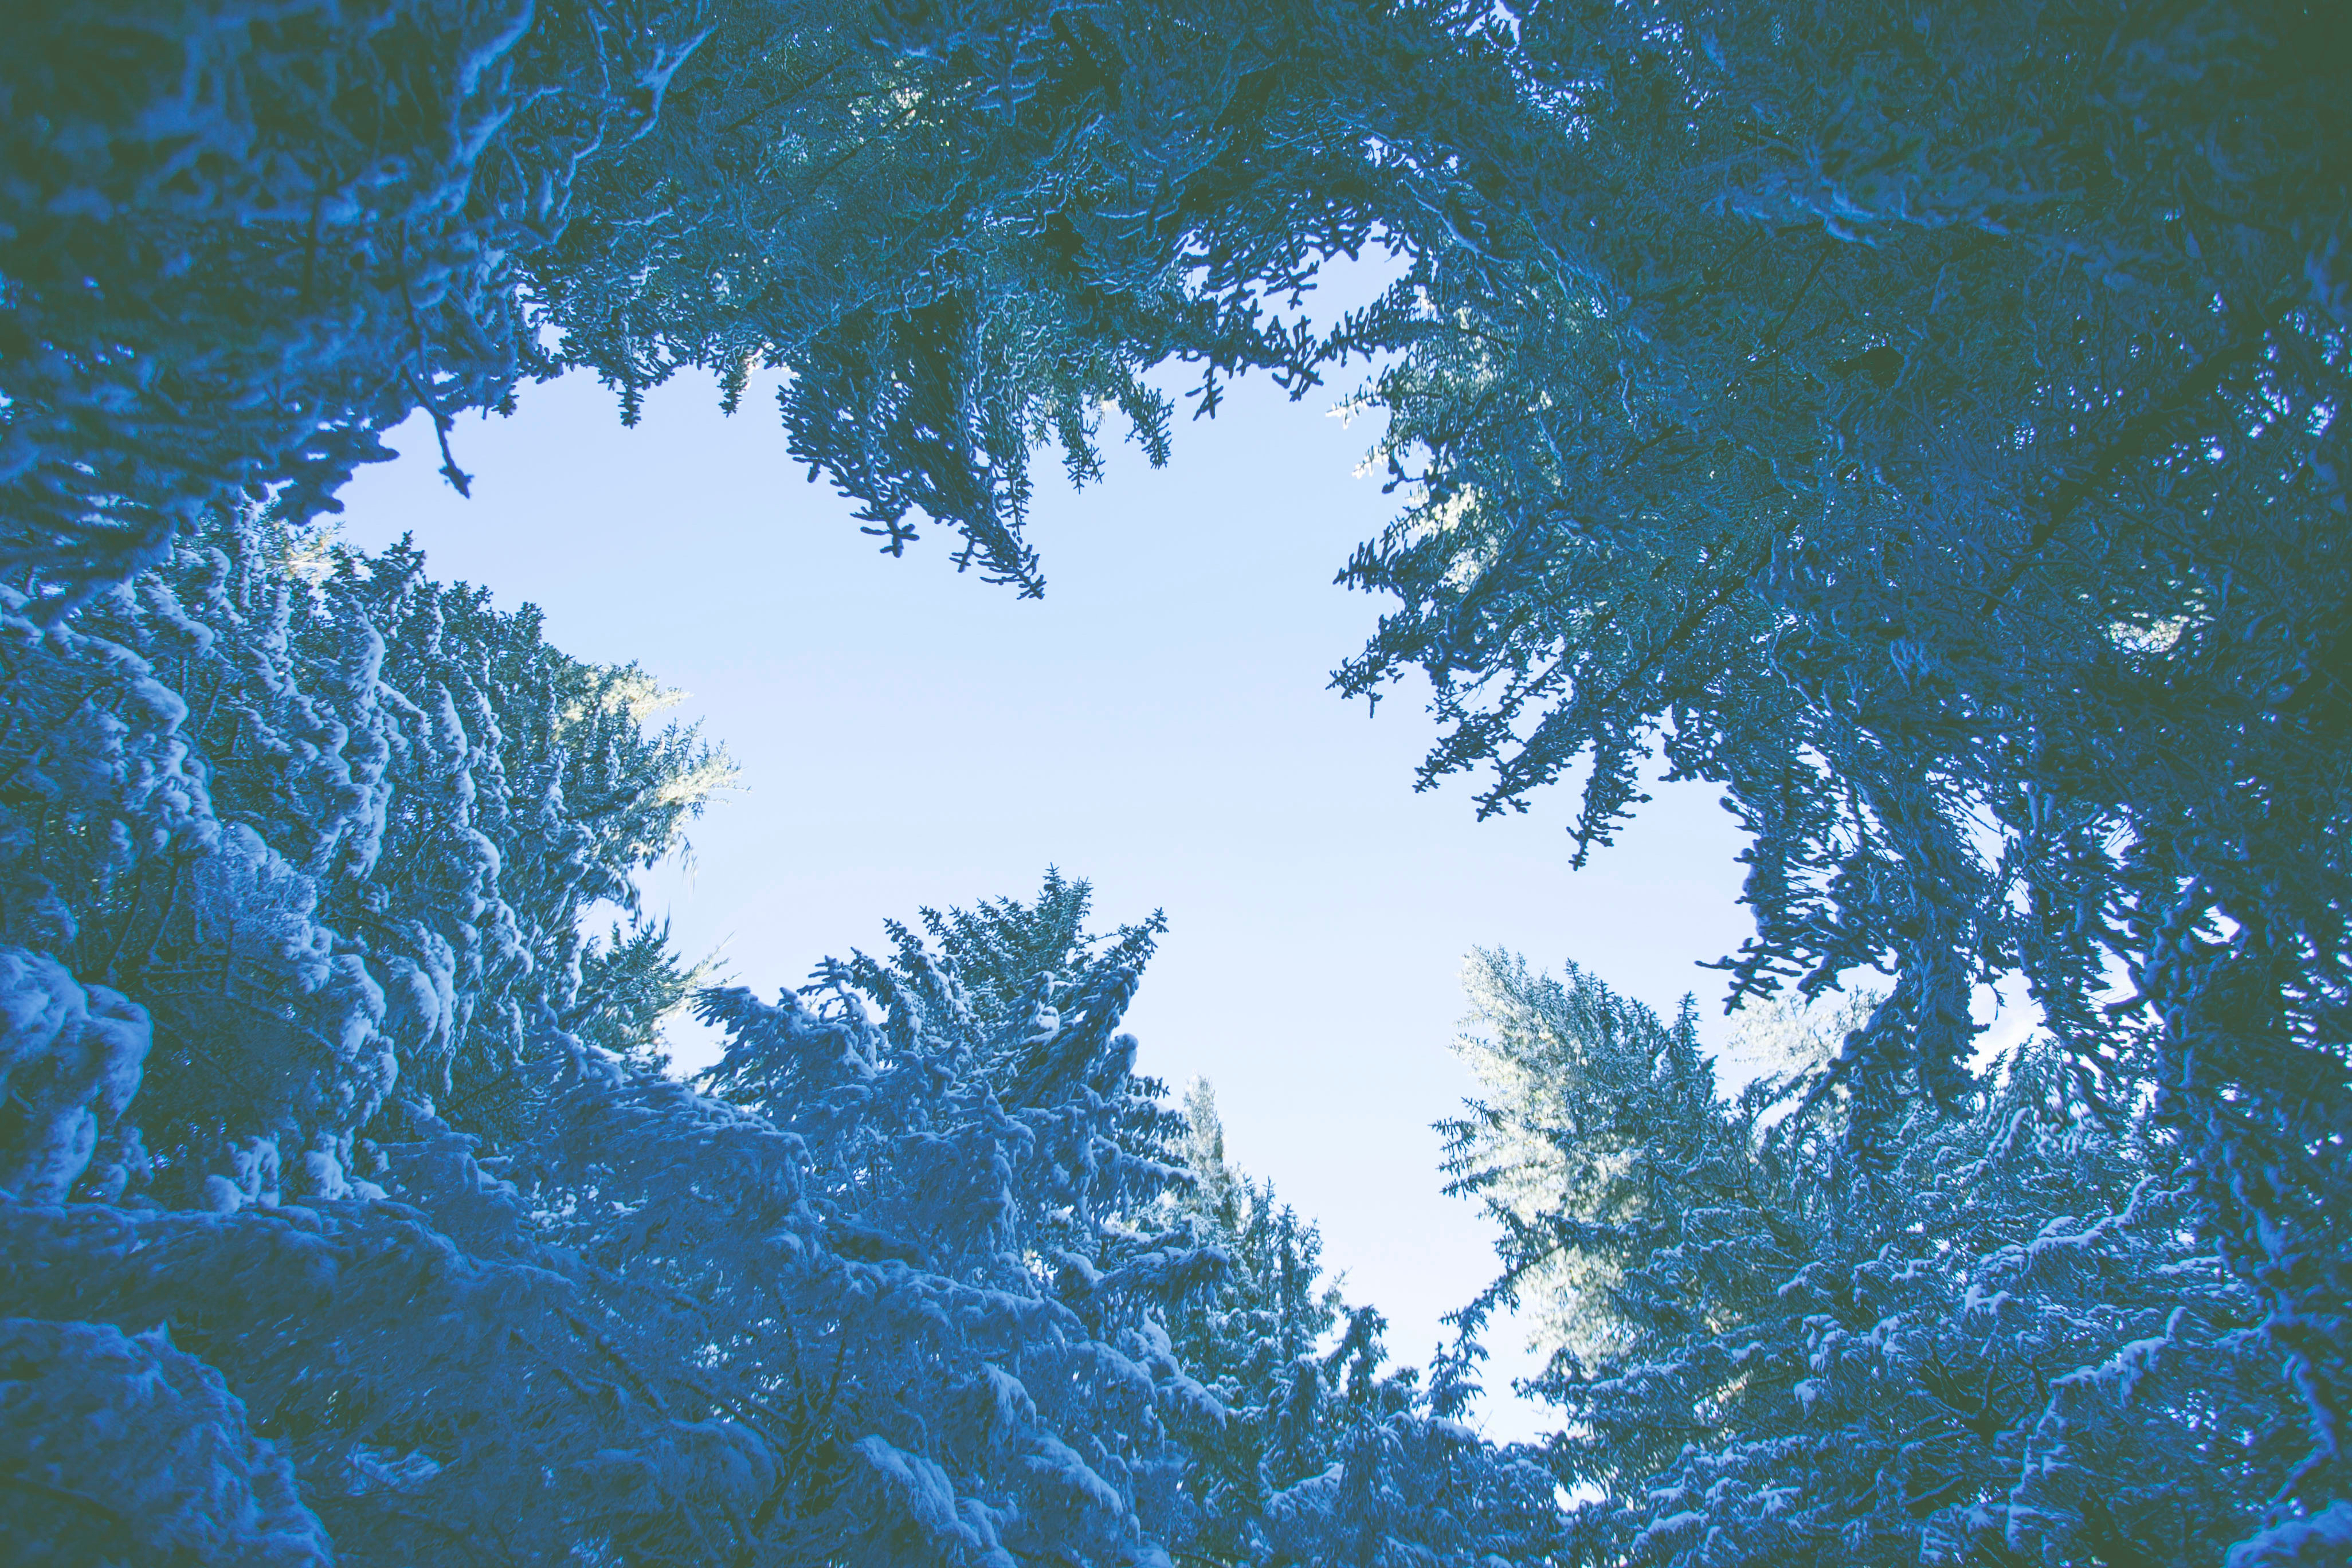
tree, nature, forest, grass, branch, snow, winter, light, plant, sky, sunlight, morning, leaf, frost, atmosphere, pine, green, reflection, autumn, blue, season, habitat, ecosystem, atmospheric phenomenon, woody plant